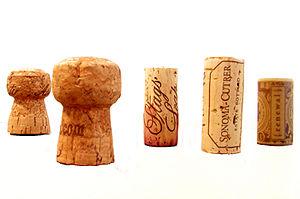
Assortiment de bouchons de bouteilles à vin